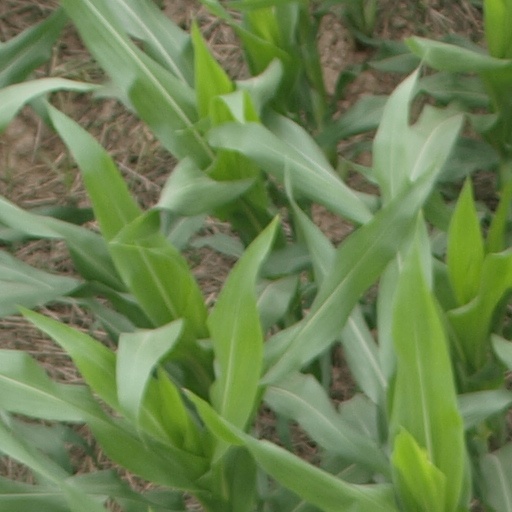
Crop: maize; corn